Carlos Mesa

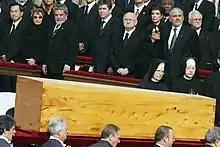
Mesa attends the funeral of Pope John Paul II, 8 April 2005.

In keeping with his campaign promise to make fighting corruption the central point of his administration, Mesa, on 11 August 2002, launched the Technical Unit against Corruption under the leadership of the journalist Lupe Cajías. The unit was set as a component of the Vice Presidency, operating independently of the Prosecutor's Office. In addition to Cajías, it was composed of a "petite cabinet" consisting of José Galindo, Jorge Cortés, and . On 12 August 2003, the post was refounded as the Secretariat of the Fight against Corruption, which Mesa credited to be "without doubt the greatest contribution of my [vice presidential] management". Two days after his assumption to the presidency, Mesa elevated the secretariat to the high executive level as the Presidential Anticorruption Delegation.